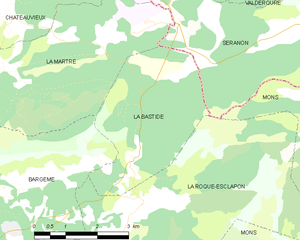
Carte des communes françaises La Bastide